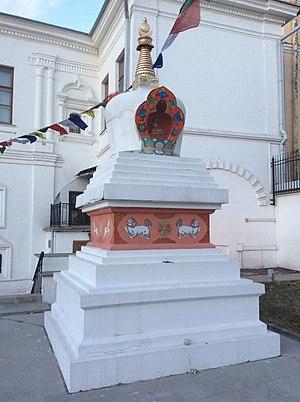
Tenzin Chokyi Gyaltsen né à Lhassa le 10 janvier 1983 est le 13ᵉ dans la lignée des tatsak jedrung. Il est considéré par comme l'actuel Kundeling Rimpoché.